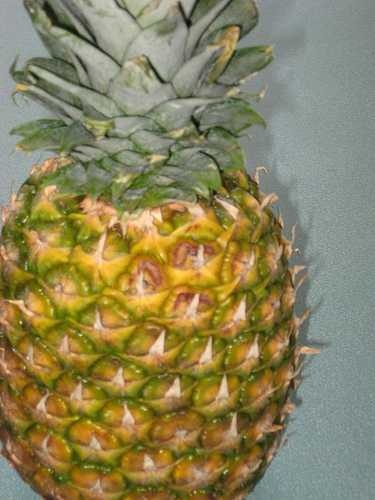
Label: Pineapple